Sky position (RA, Dec in degrees): 312.231, -1.086
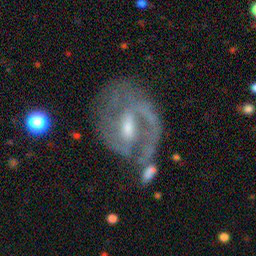
Galaxy morphology: Barred Spiral Galaxies